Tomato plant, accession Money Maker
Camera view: tilt-top (135 deg); turntable rotation: 150 degrees
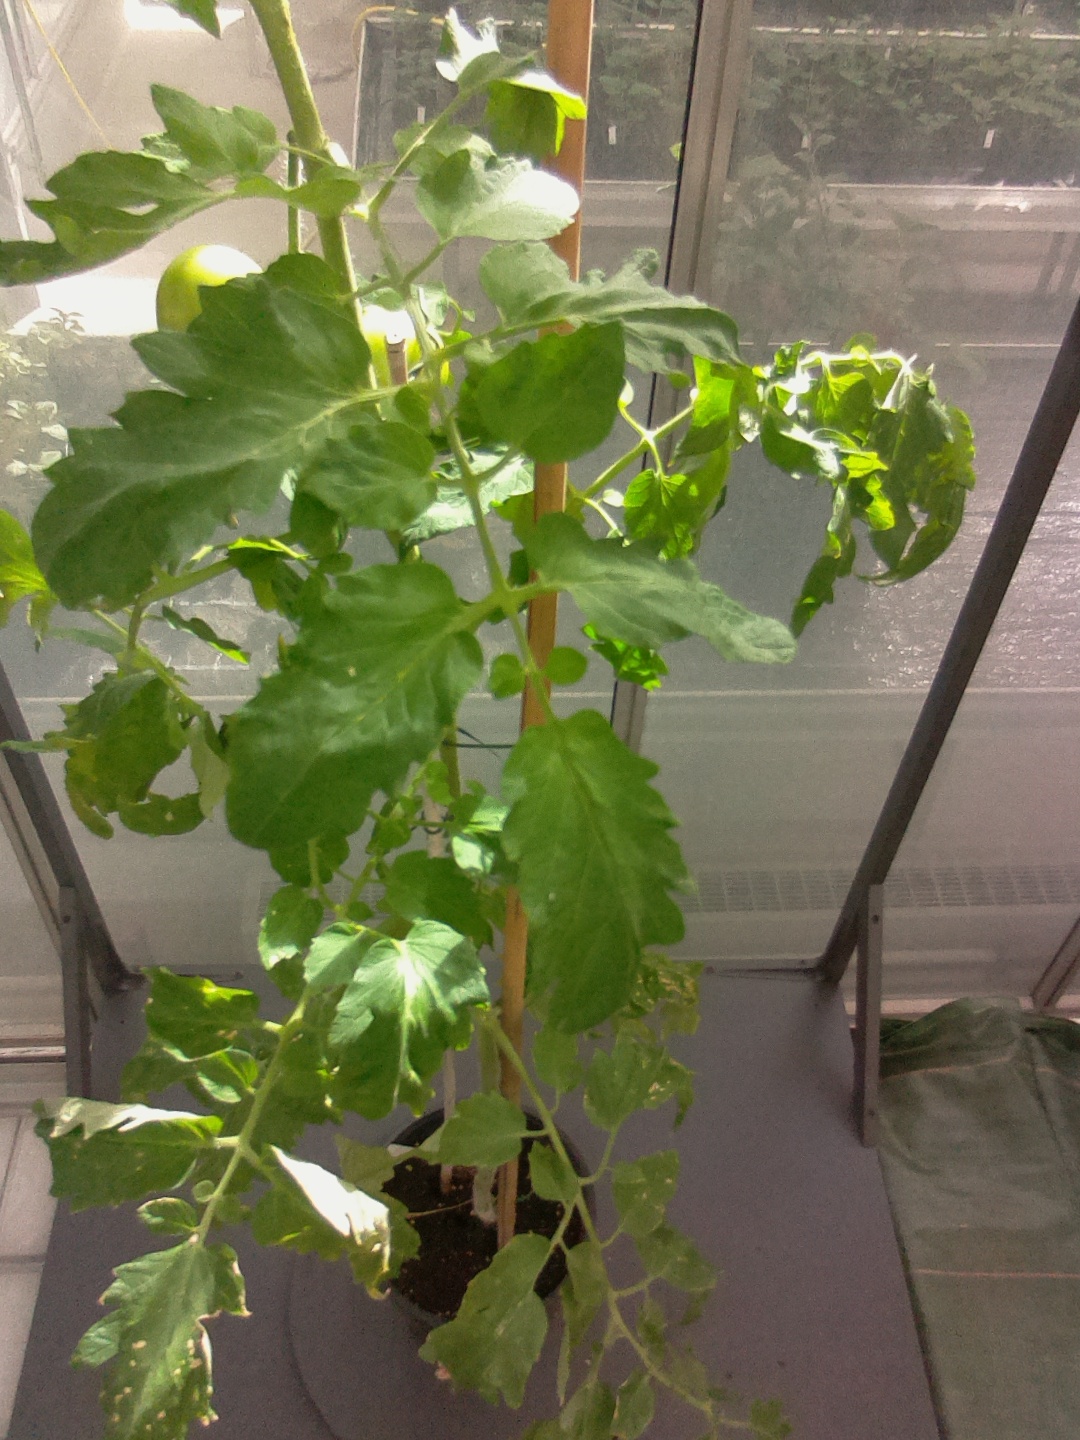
BBCH growth stage 75: 50%-60% of final fruit size